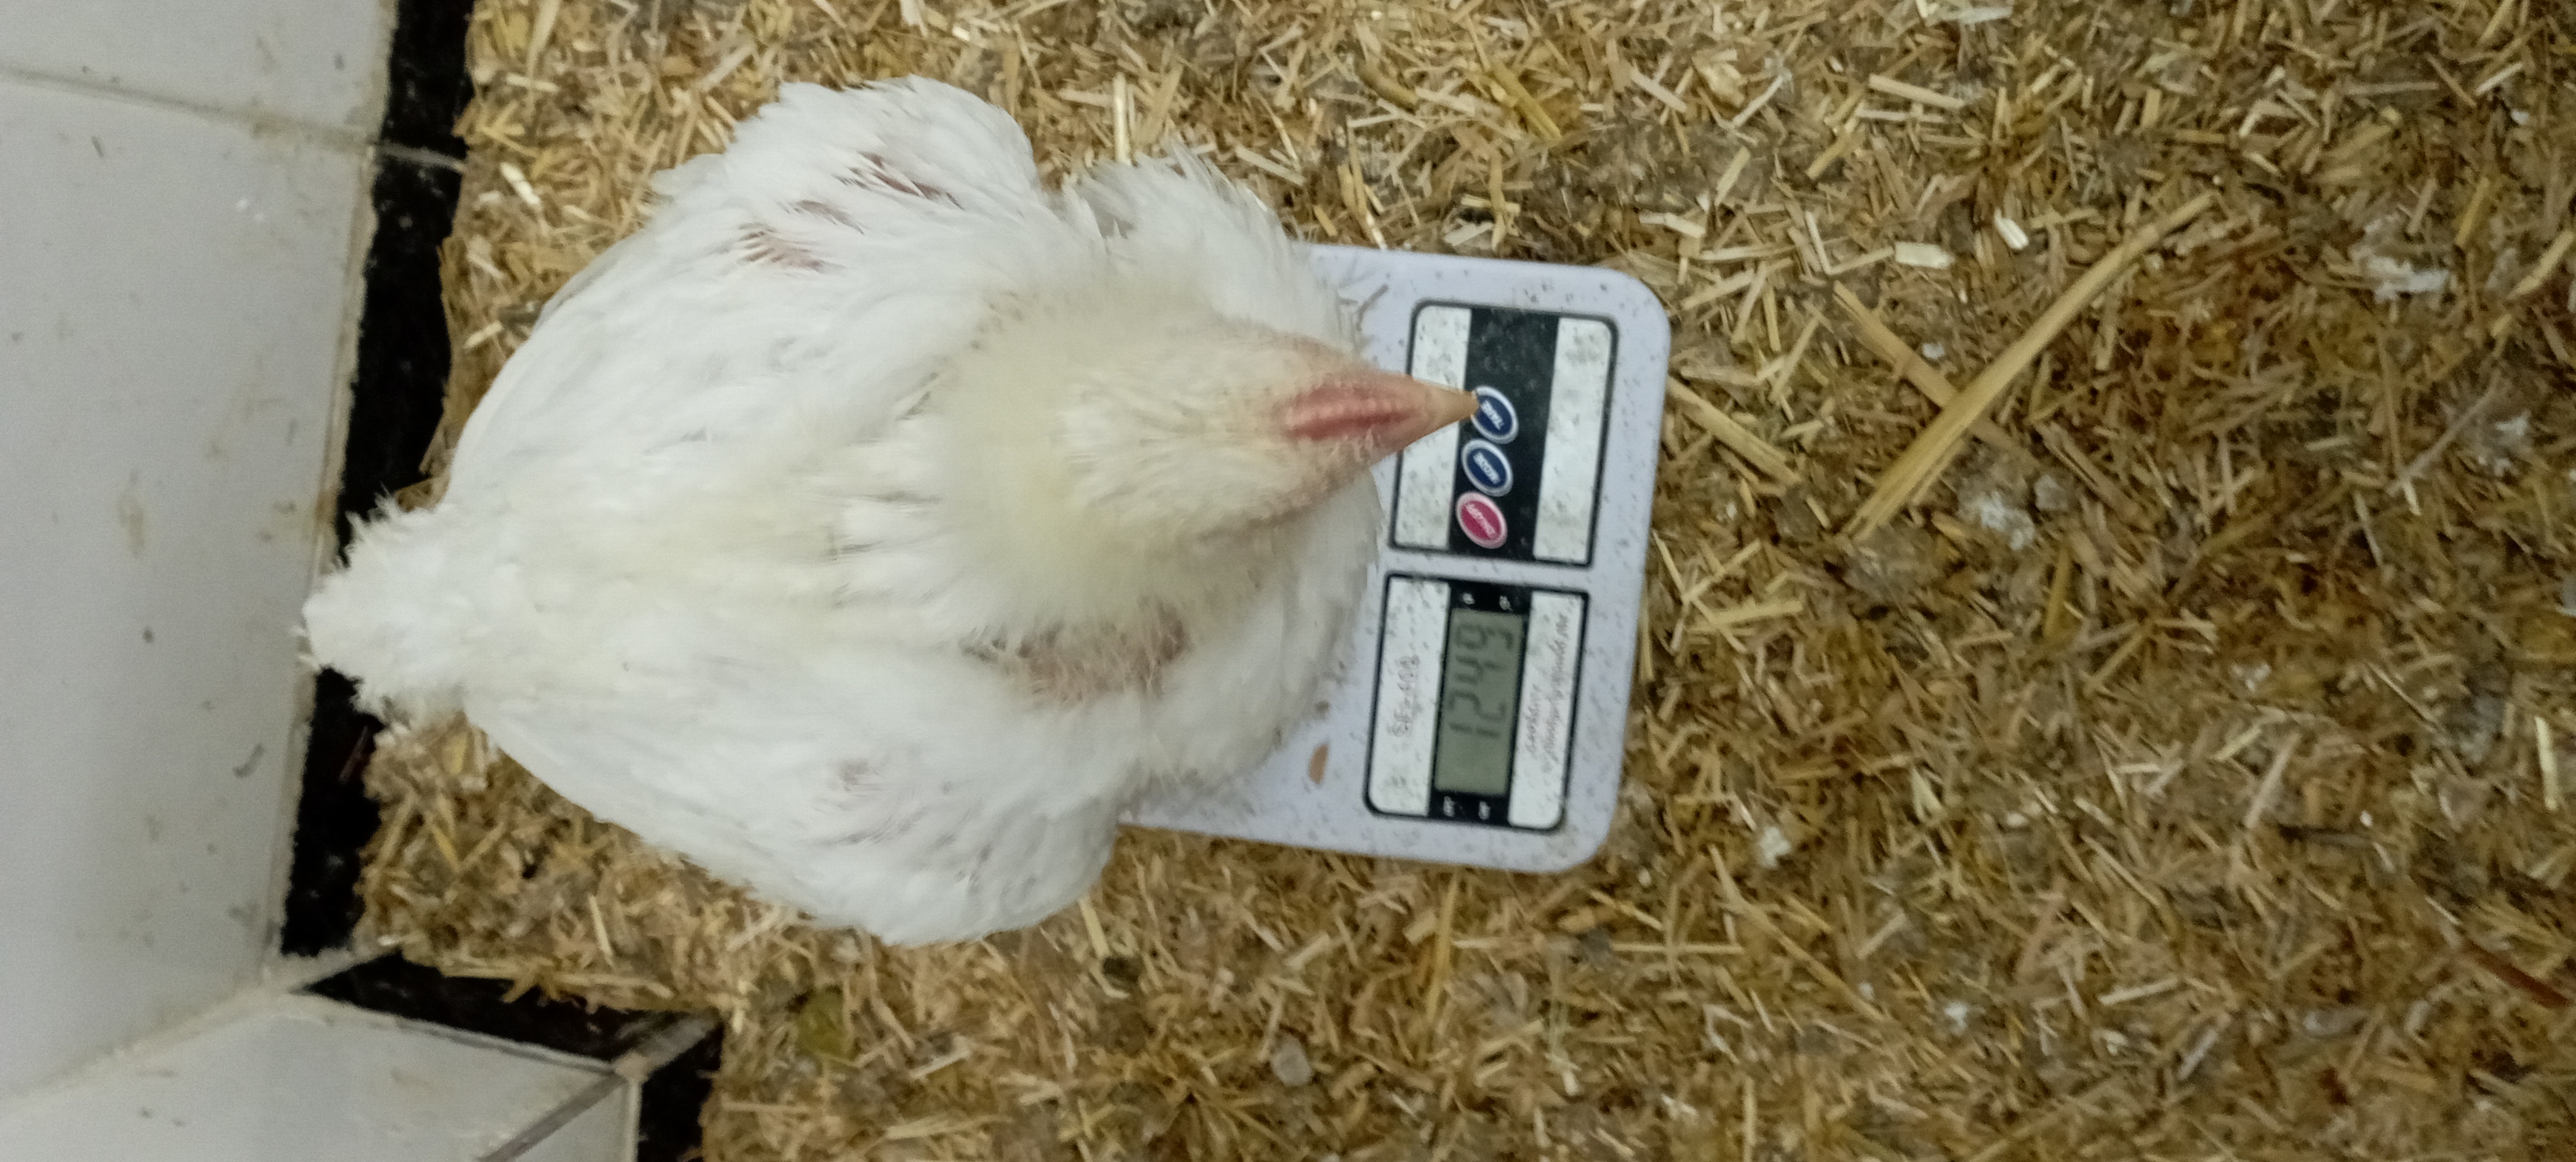
Weight: 1243 g